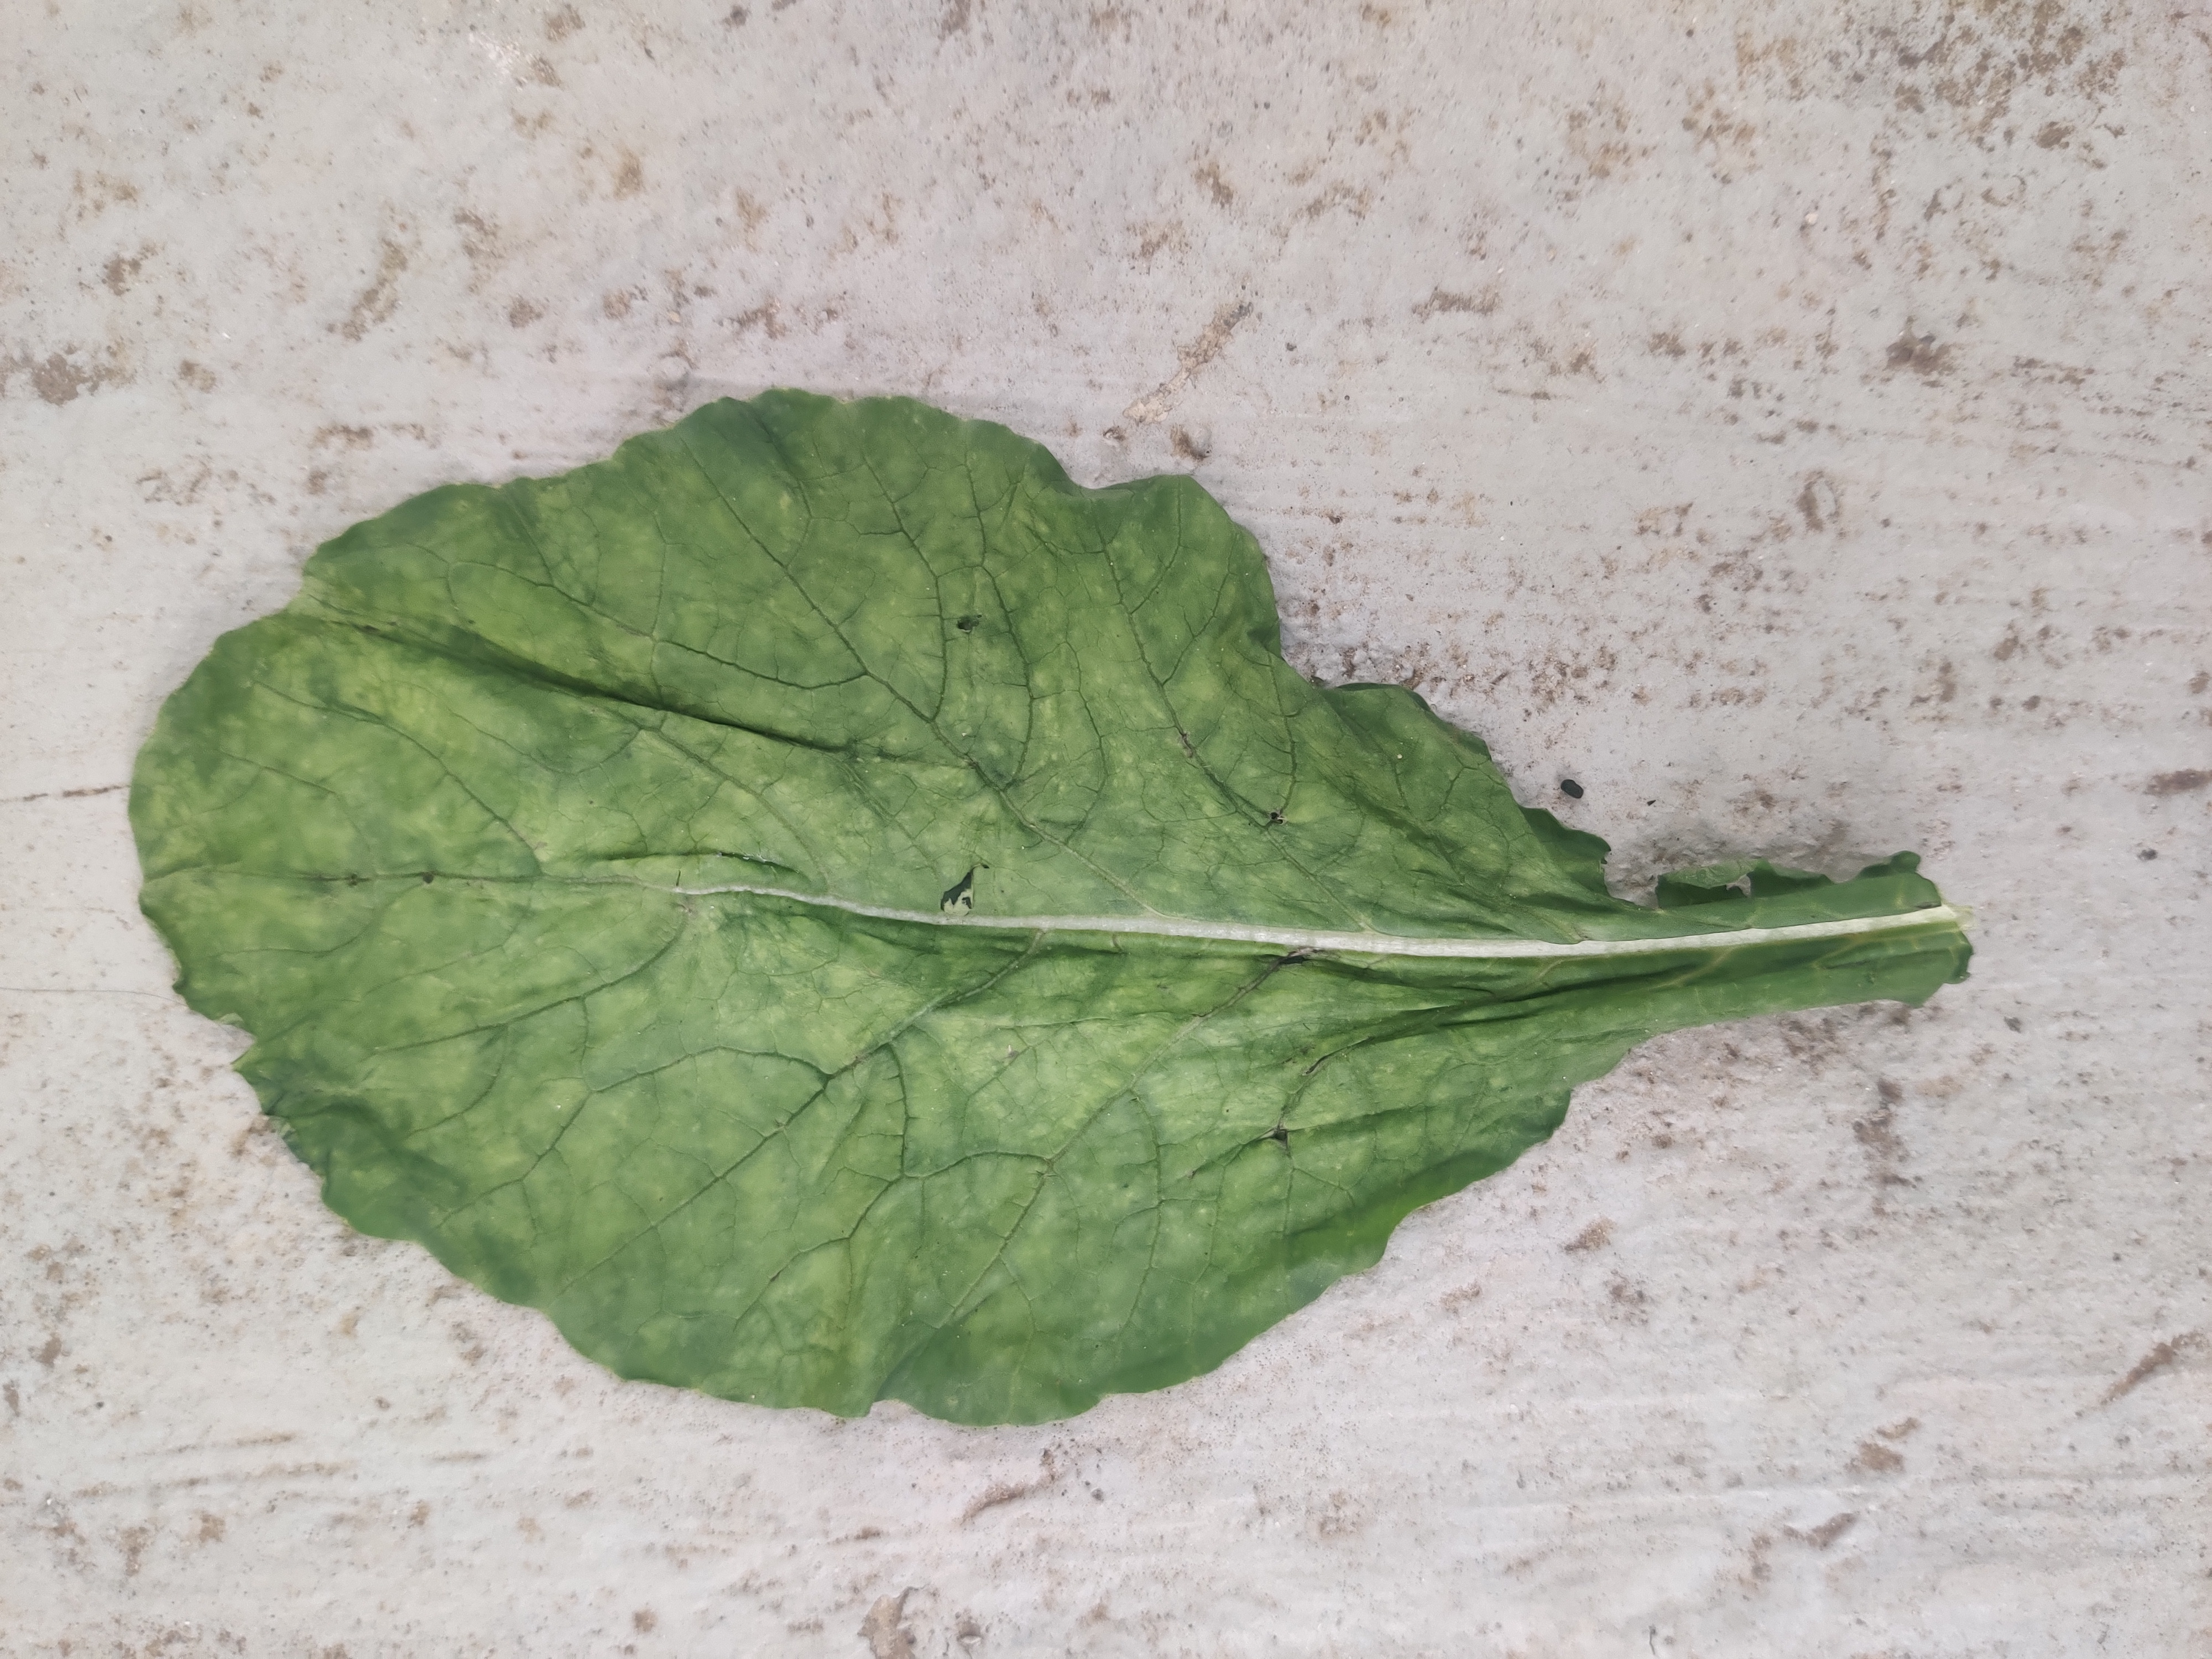
Plant: Raddish